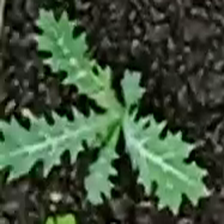
Weed species: Bilayat_(Mexicana_Argemone)